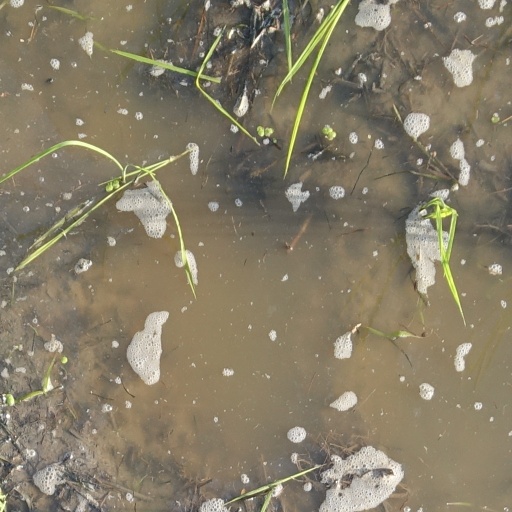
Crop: rice